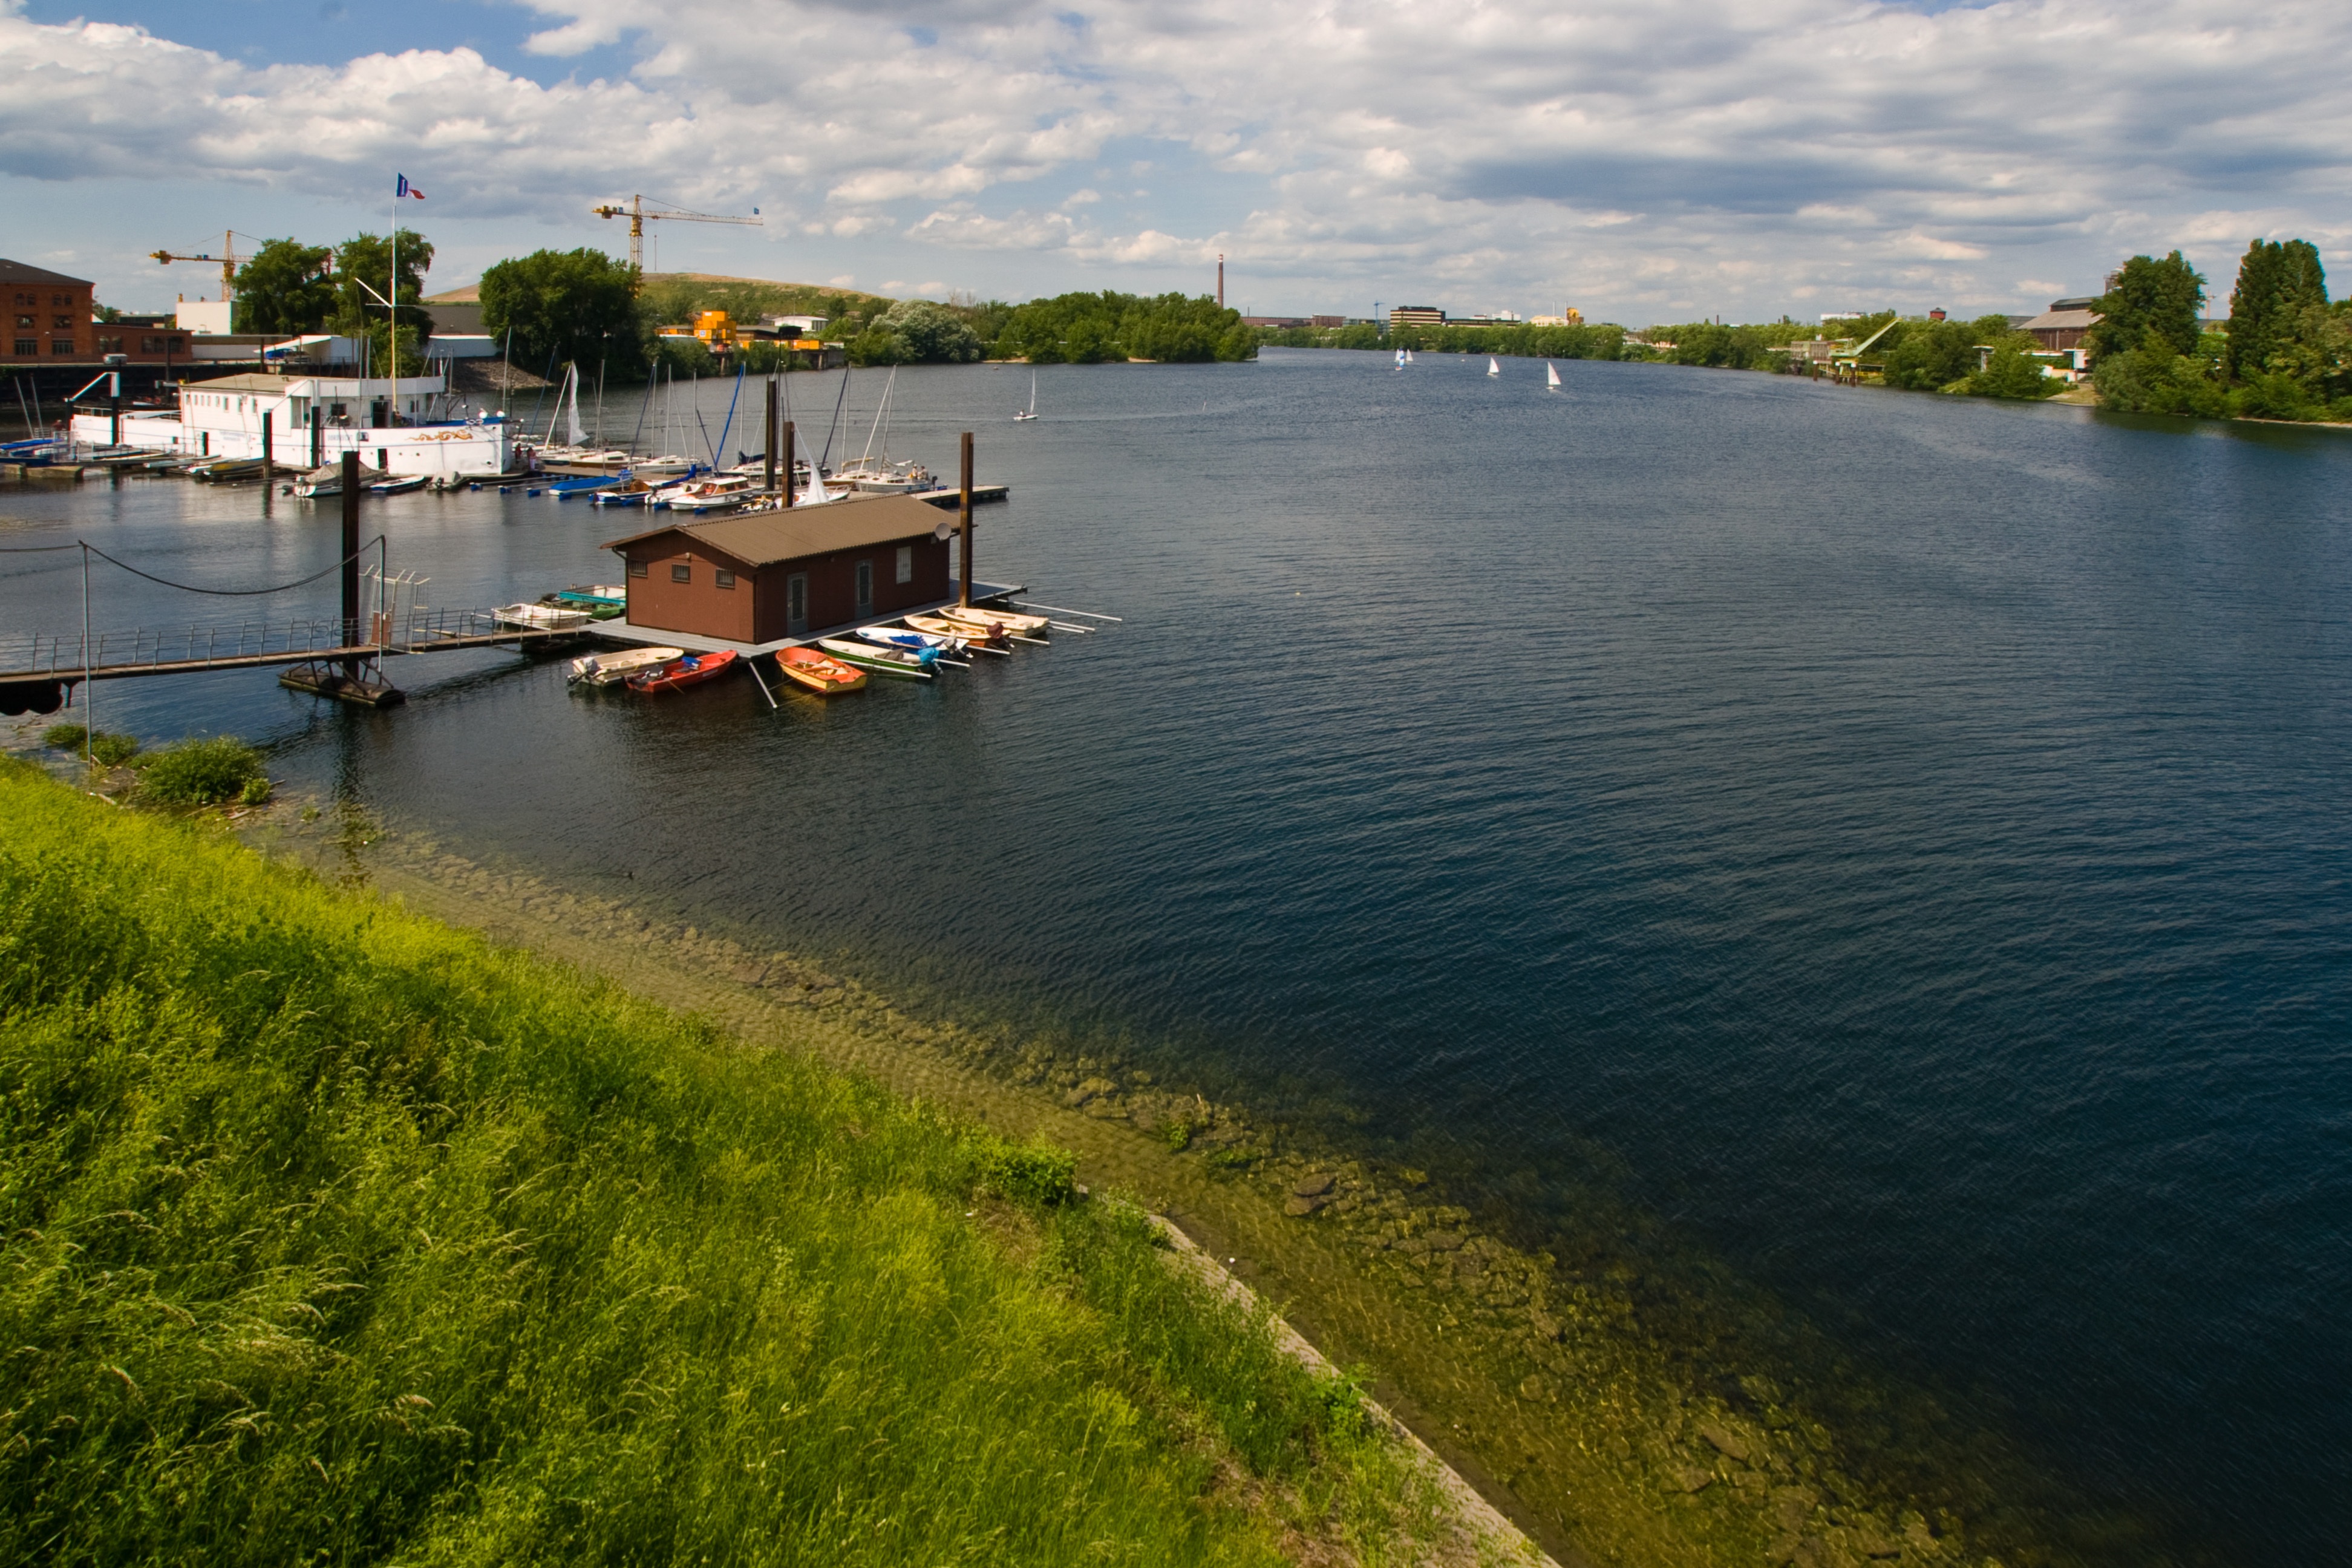
landscape, sea, coast, water, dock, shore, lake, river, cove, reflection, vehicle, bay, reservoir, waterway, body of water, boating, channel, loch, mannheim, rhine, rhine river, boat house, old rhine